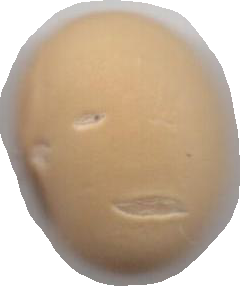
Variety: Anjasmoro